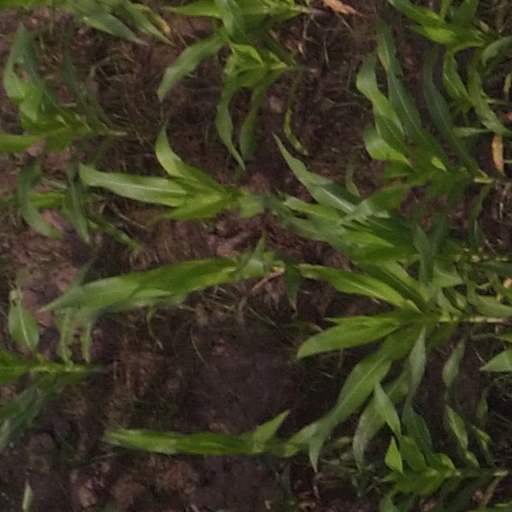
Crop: maize; corn